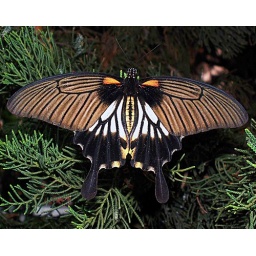
Large striped butterfly in Tangerang, Indonesia